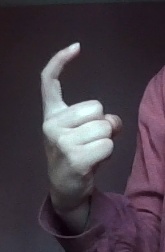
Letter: ra